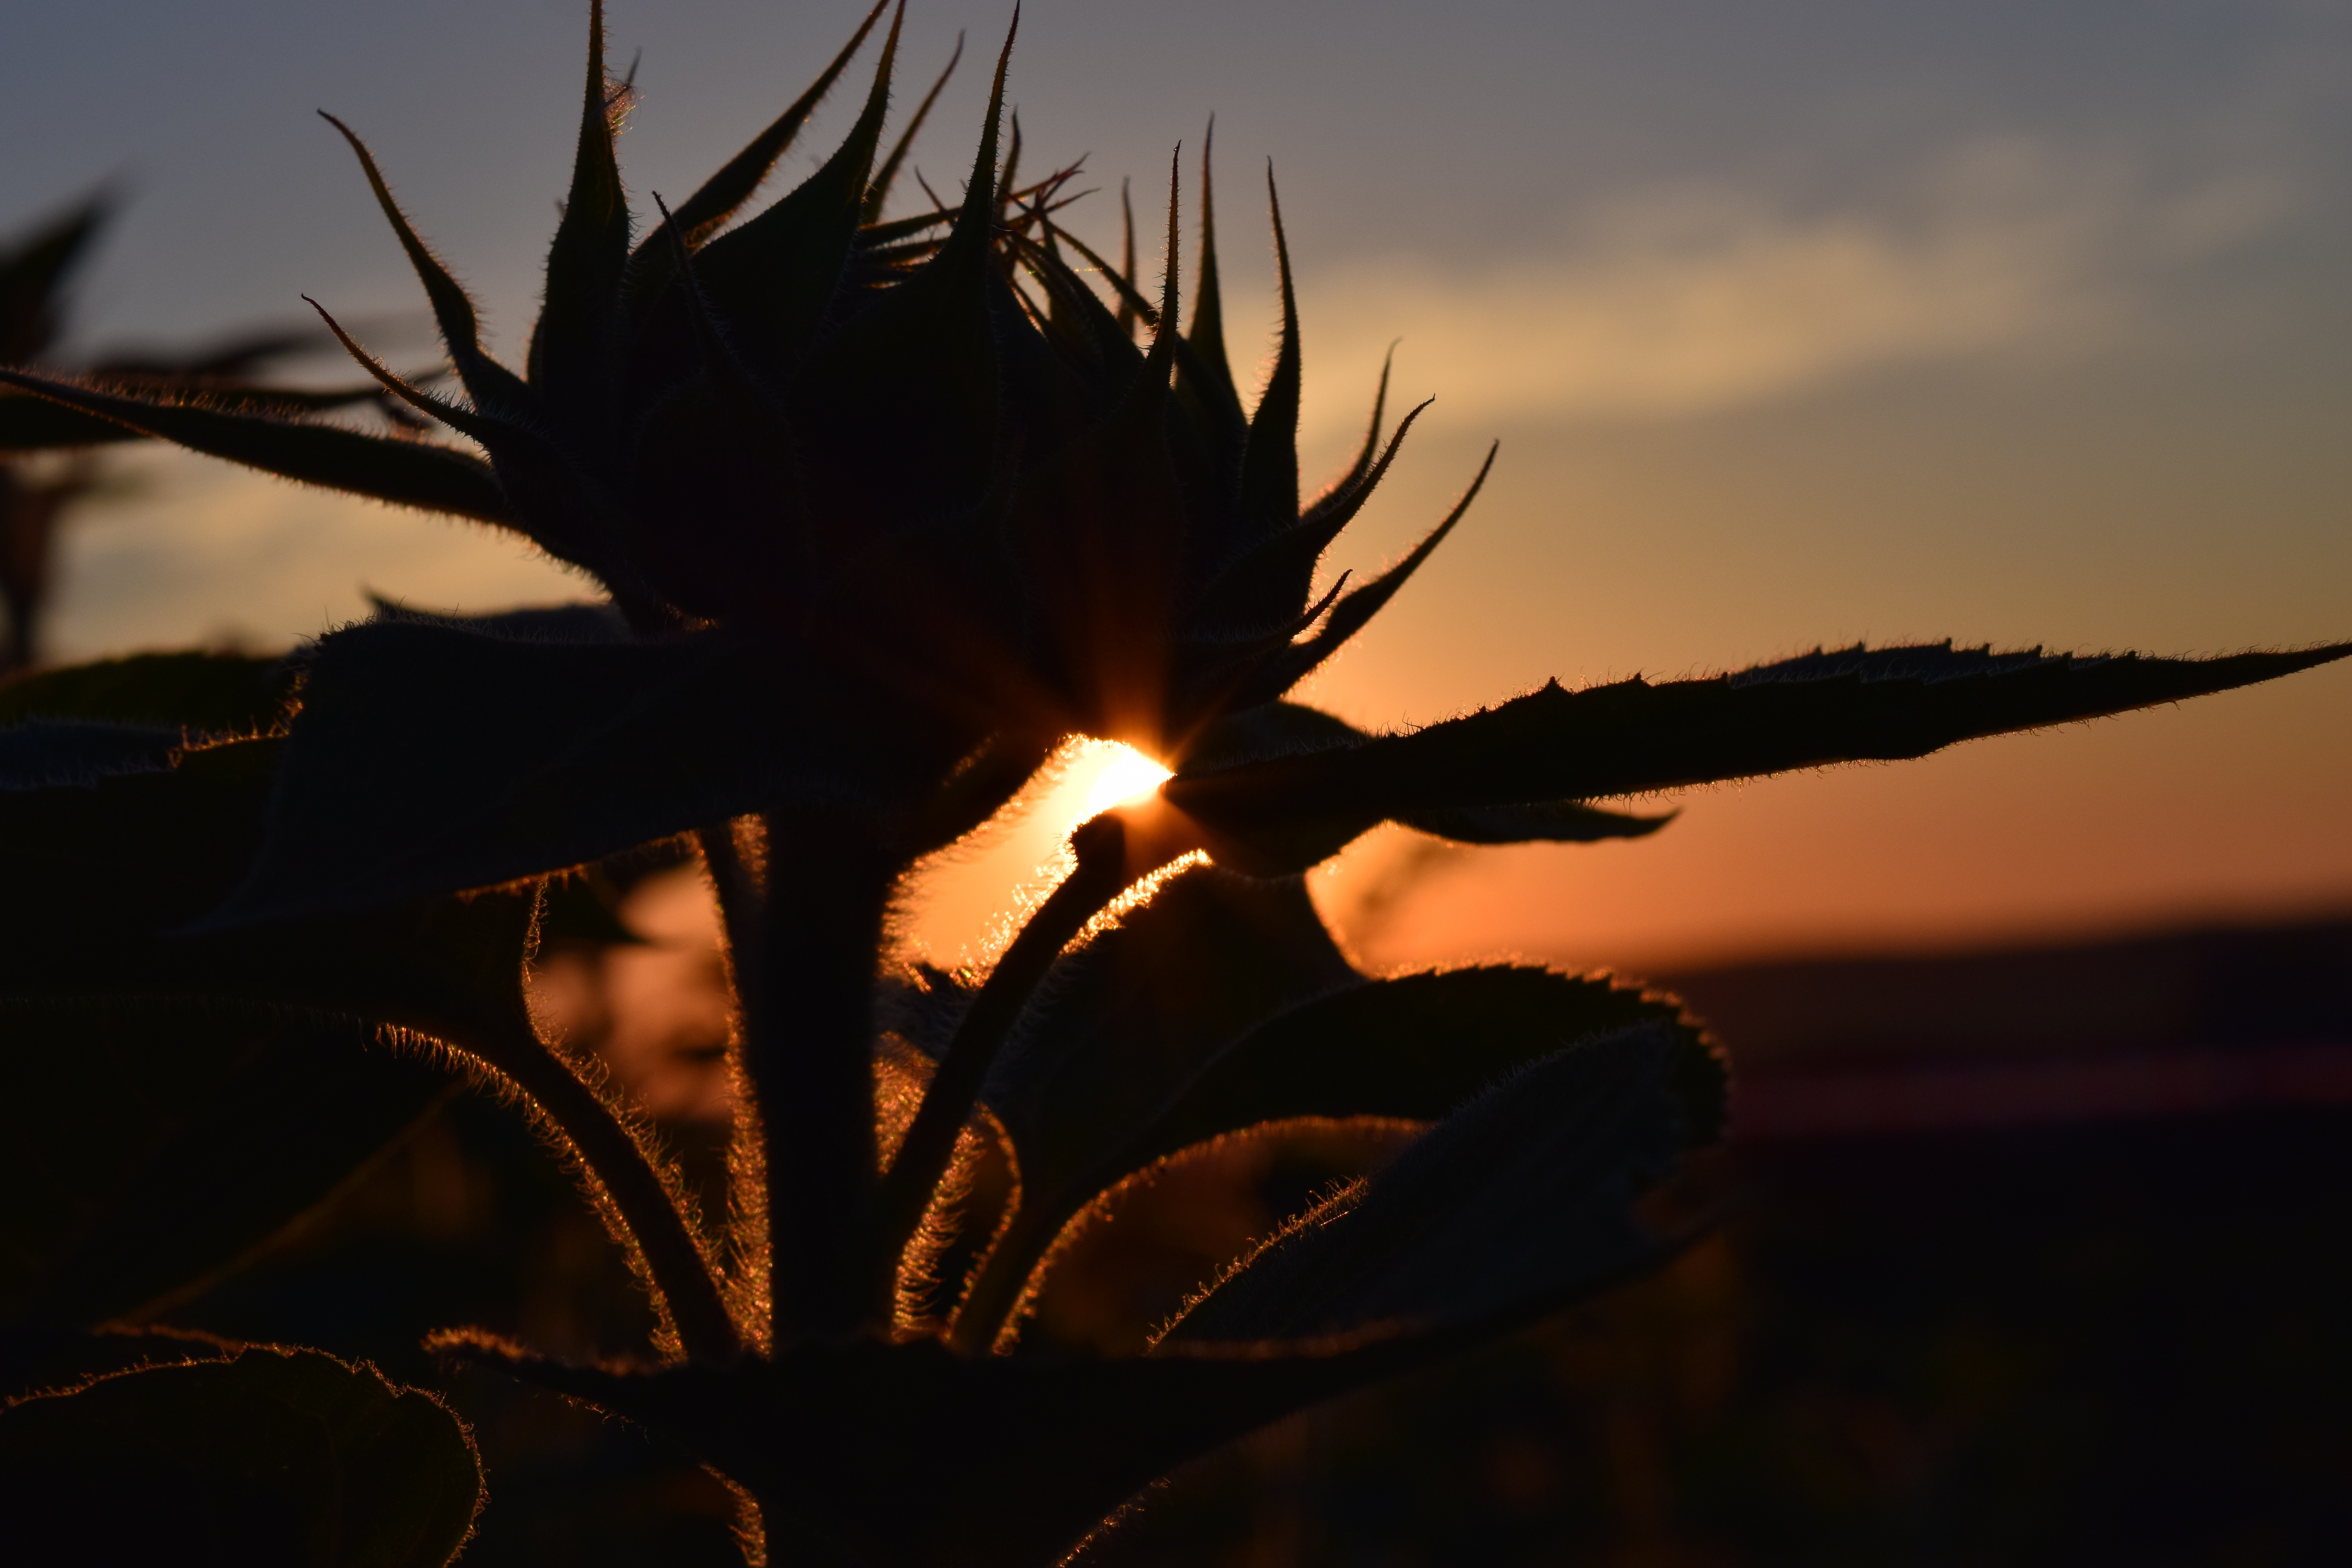
tree, nature, branch, light, plant, sky, sun, sunrise, sunset, sunlight, morning, leaf, flower, dawn, dusk, evening, reflection, red, contrast, darkness, sun flower, back light, macro photography, contours, atmospheric phenomenon